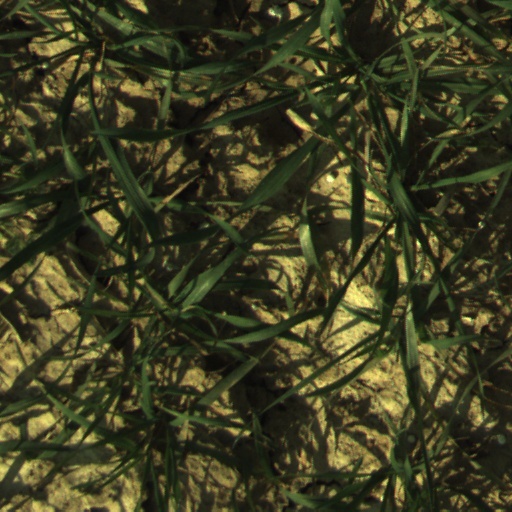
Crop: wheat